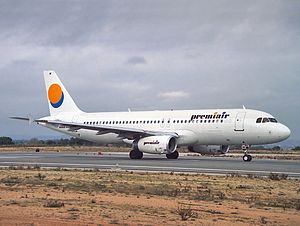
Premiair
En af Premiair's Airbus A320. Flyet er malet i selskabets første designlinje.
Premiair var Skandinaviens største charterflyselskab.